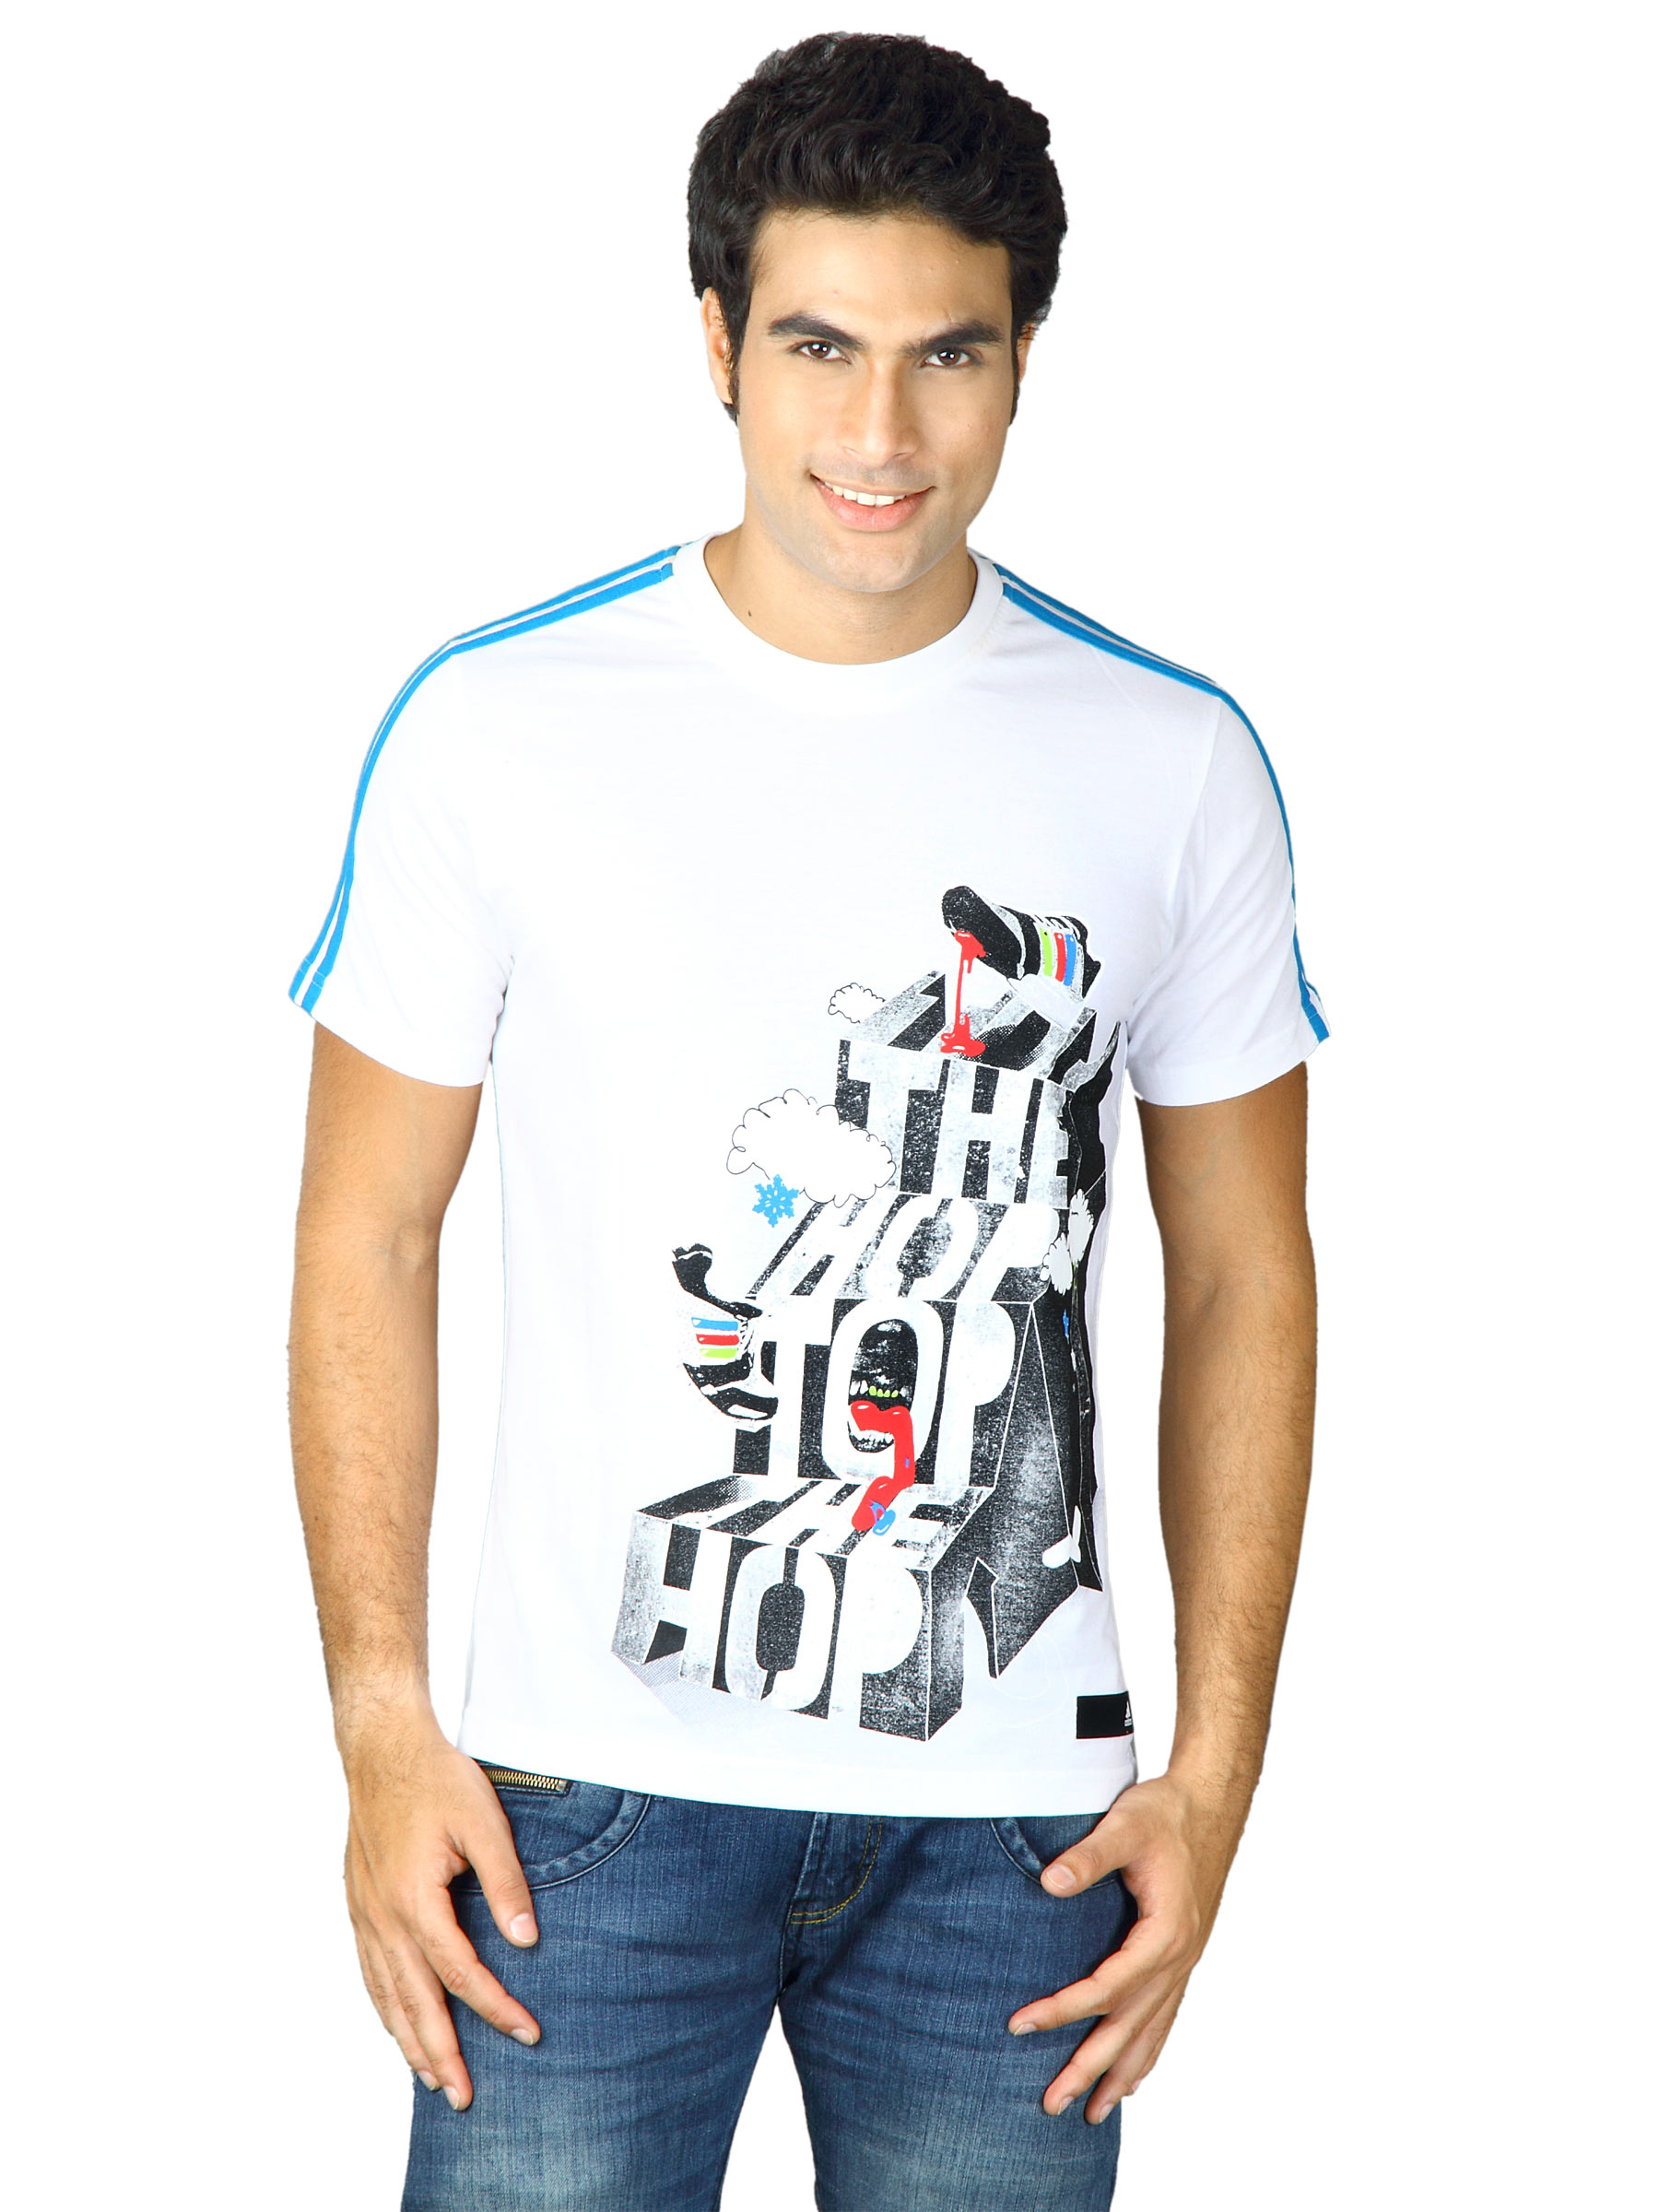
ADIDAS Men Bnce Hop White Tshirts
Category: Apparel / Topwear / Tshirts
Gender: Men
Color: White
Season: Fall 2011
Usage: Casual